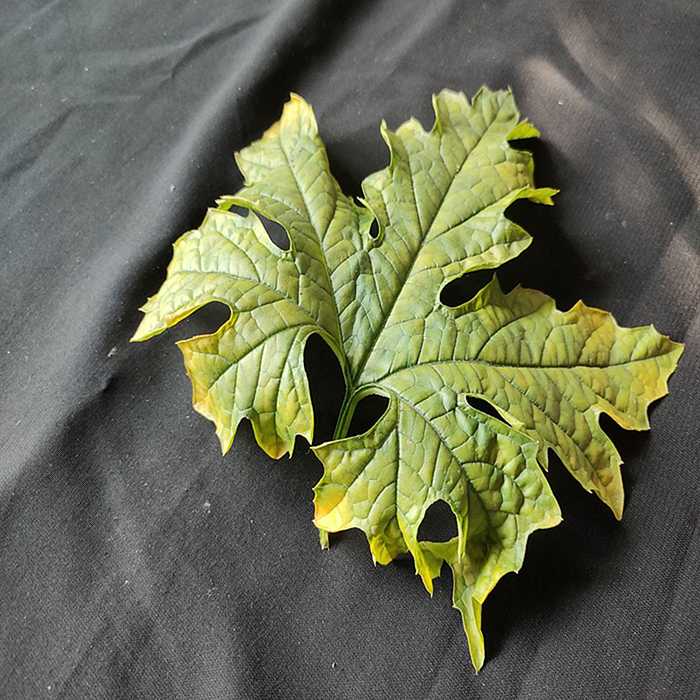
Plant: Bitter Gourd
Label: Mosaic virus